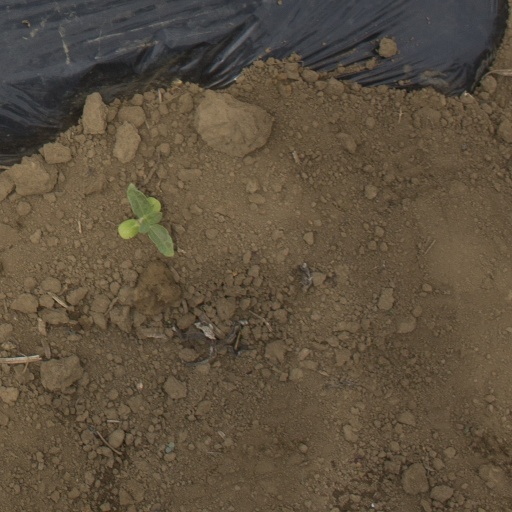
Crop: Jerusalem artichoke